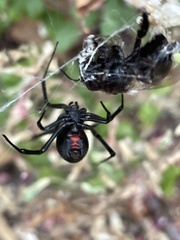
Species: Lactrodectus_hesperus